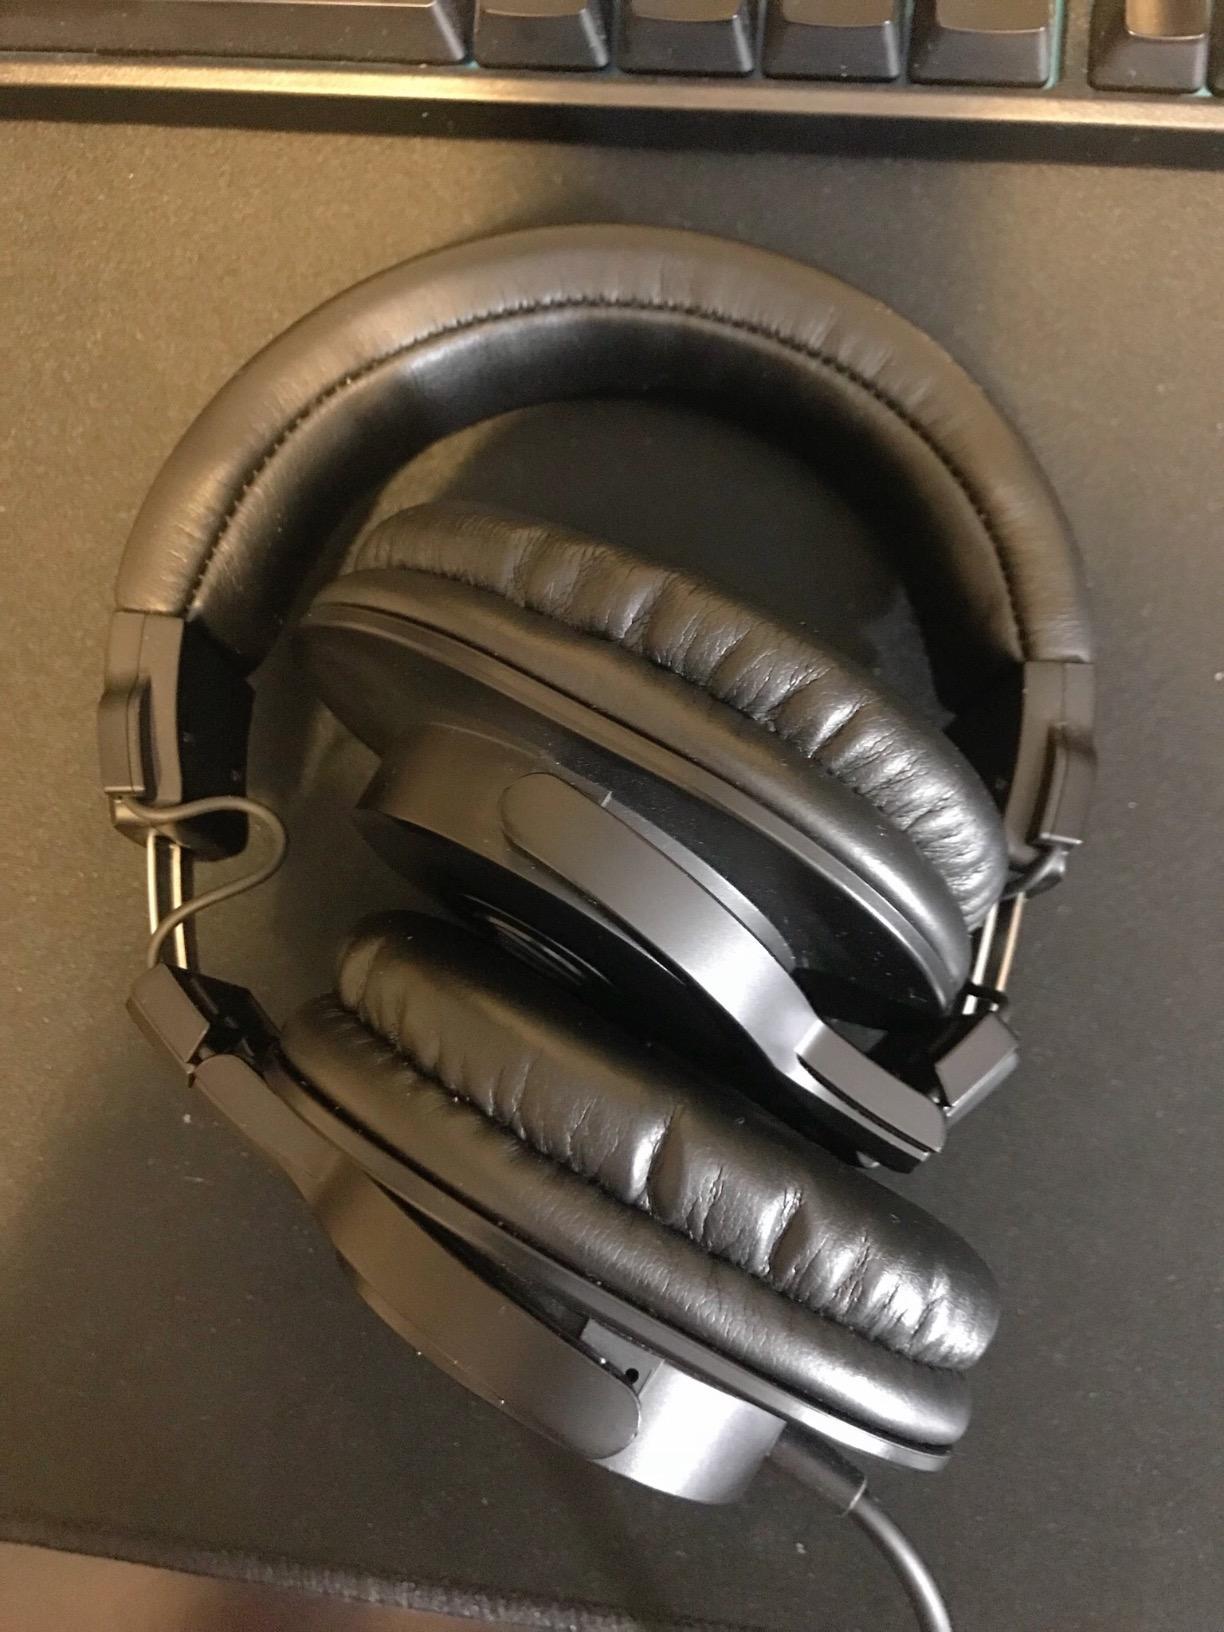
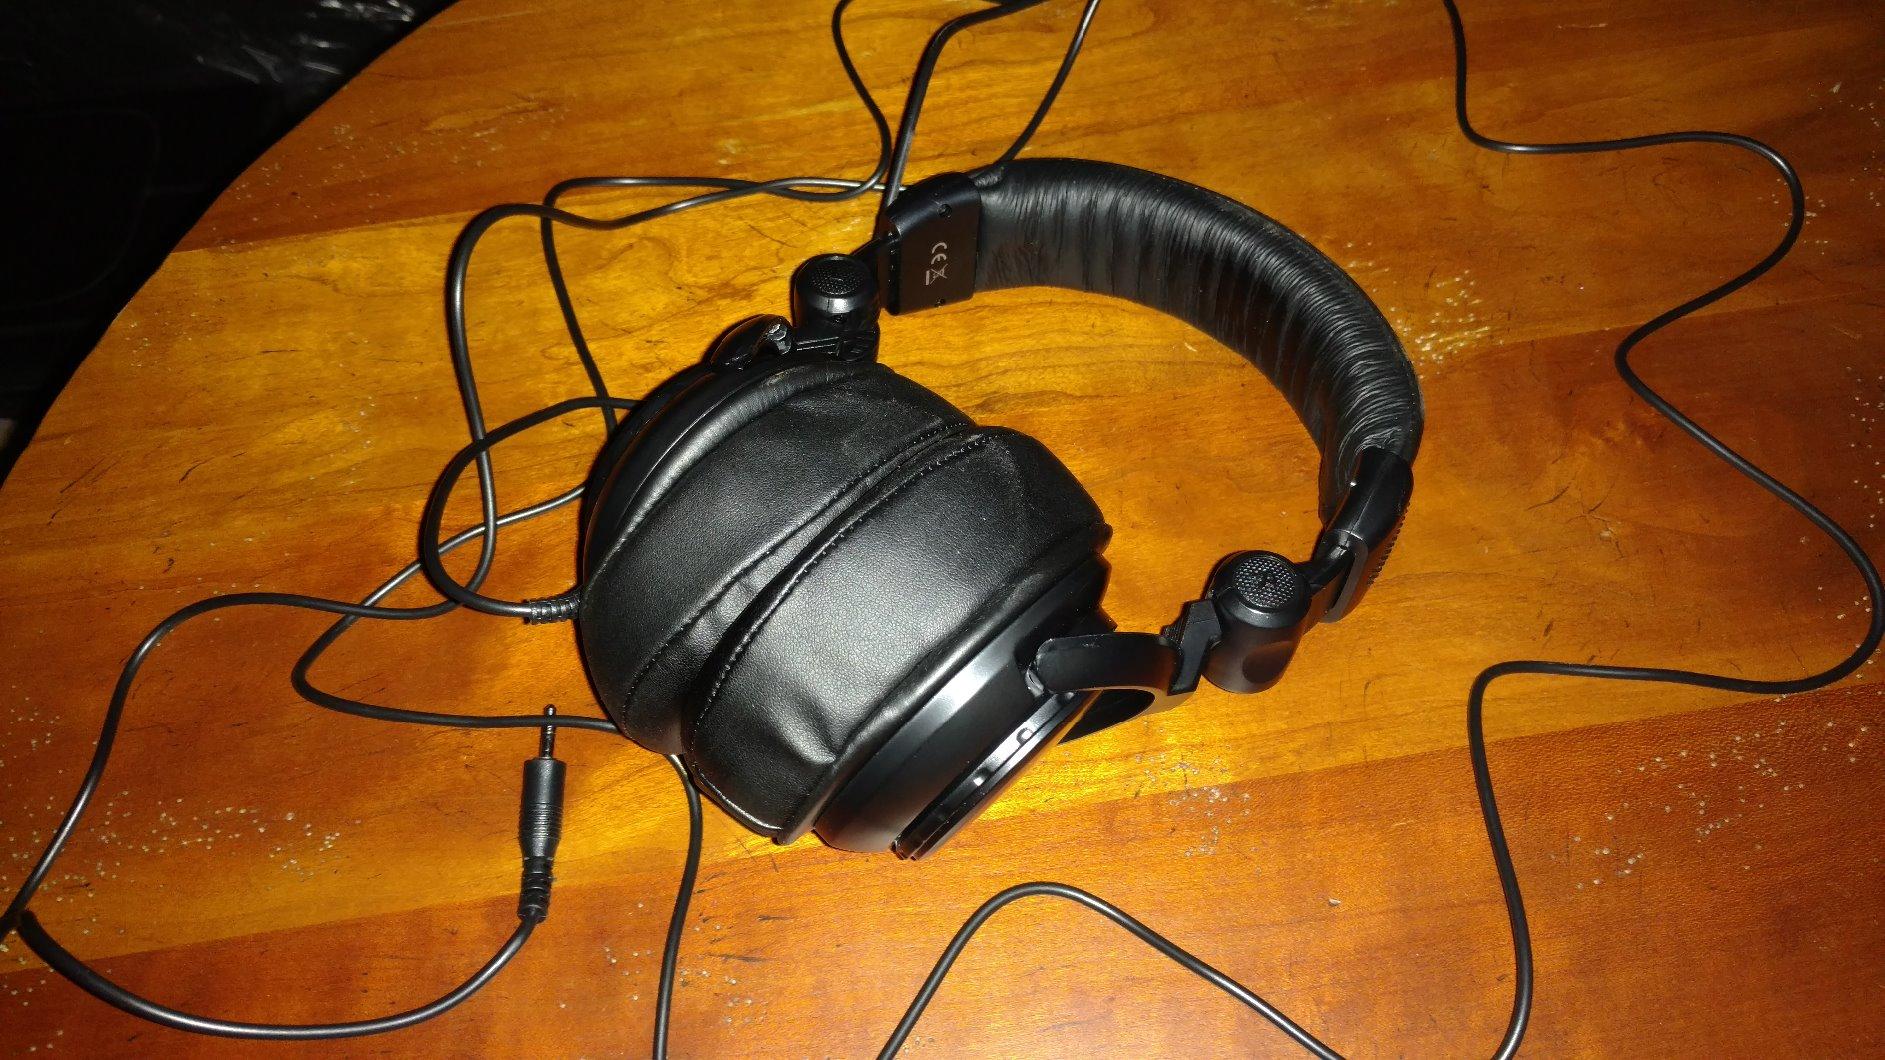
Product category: headphones
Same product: no